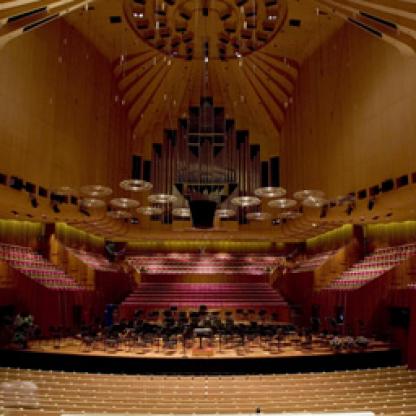
Scene: Indoor